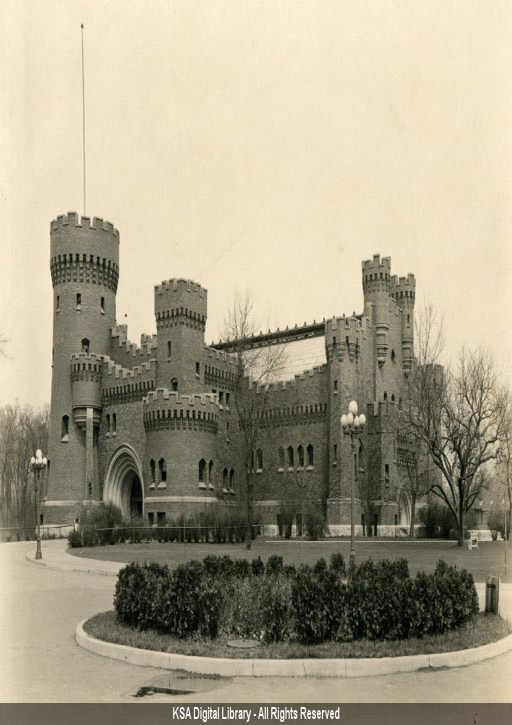
before demolition - originally on the current site